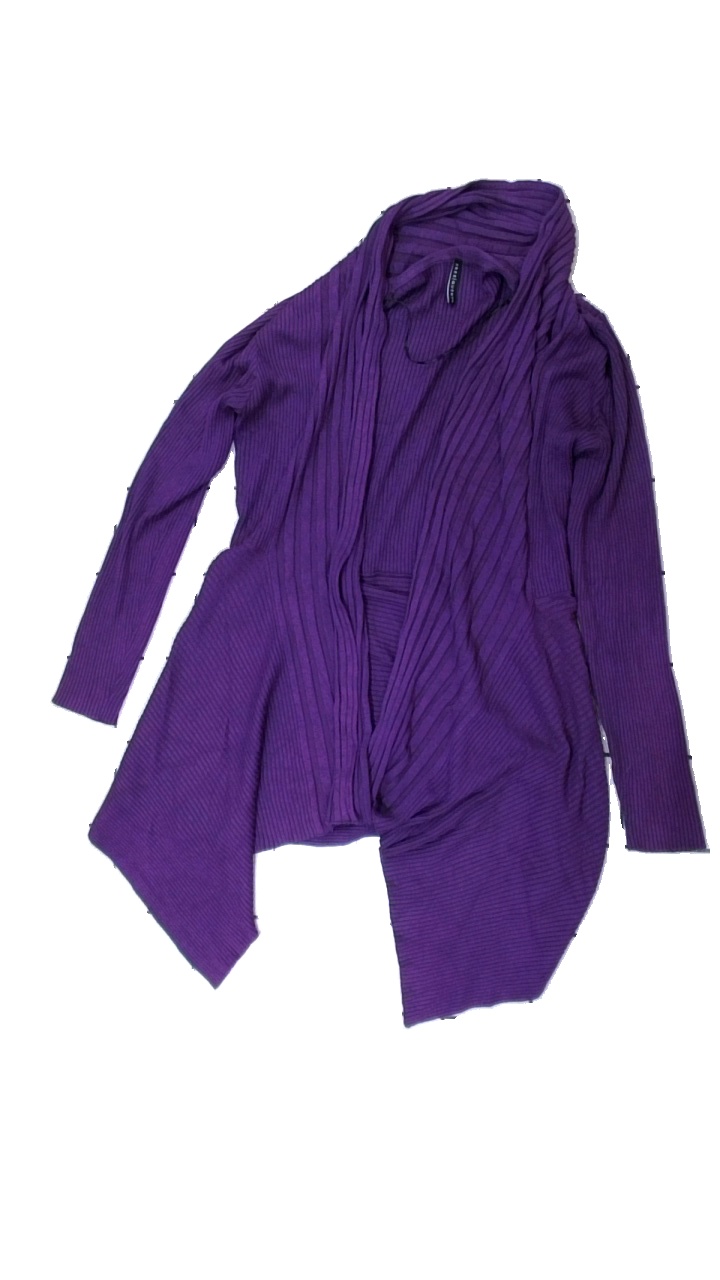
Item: Cardigan (Ladies)
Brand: Free Quent
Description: lila kofta, nopprig över hela
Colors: Purple
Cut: Regular
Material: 100% viscose
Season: All
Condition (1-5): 3
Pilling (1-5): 3
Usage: Export
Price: <50